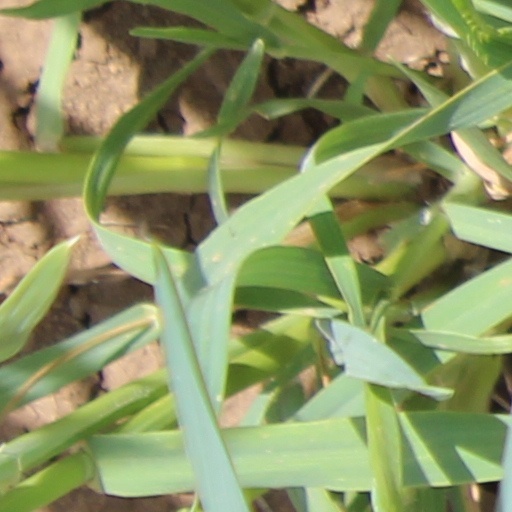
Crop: wheat